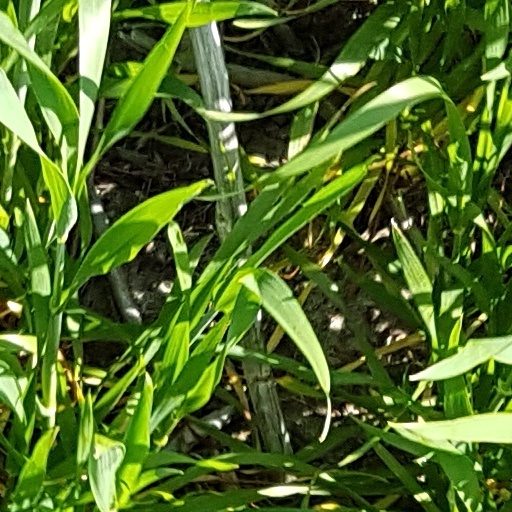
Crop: wheat